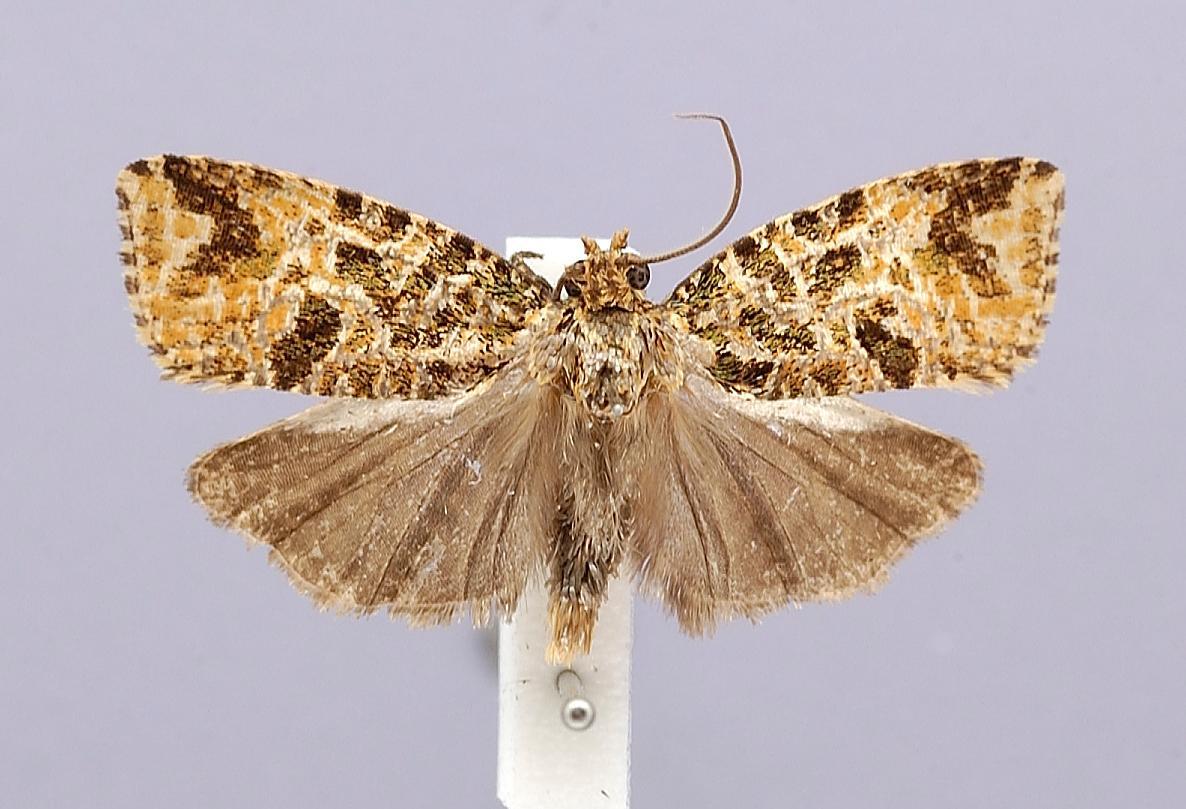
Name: Orthocomotis longicilia
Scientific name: Orthocomotis longicilia Brown, 2003
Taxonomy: Animalia, Arthropoda, Insecta, Lepidoptera, Tortricidae
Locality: Cartago Province, Tapantí, 1200-1700 m, Cartago, Costa Rica
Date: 20 Aug 1999 to 15 Sep 1999